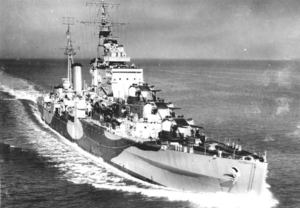
La classe Dido est une classe de croiseurs légers construits pour la Royal Navy. Le design a été influencé par la classe Arethusa. Un premier groupe de trois unités est commandé en 1940, un second groupe de 6 navires puis un autre de 2 unités le sont en 1941 et 1942. La sous-classe Bellona est commandée entre 1943 et 1944. De nombreux navires de cette classe empruntent leurs noms à des personnages de la mythologie grecque.
Le HMS Argonaut est un croiseur léger de classe Dido en service dans la Royal Navy pendant la Seconde Guerre mondiale.